Belle (2013 film)

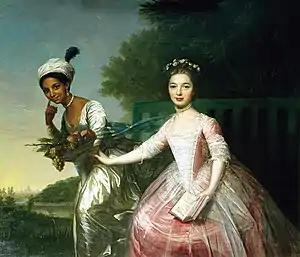
"Dido Elizabeth Belle and Lady Elizabeth Murray" by David Martin, 1778. Painting of Dido Elizabeth Belle (1761–1804) and her cousin Lady Elizabeth Murray (1760–1825).

The 1778 painting, once thought to be by Johann Zoffany, is now attributed to David Martin. The painting hung in Kenwood House until 1922 and now hangs at Scone Palace in Perthshire, Scotland. It was one of the first European portraits to portray a black subject on an equal eye-line with a white aristocrat, though distinctions are implied by the poses, as Elizabeth's "formality and bookishness are contrasted with the wild and exotically turbanned 'natural' figure of Belle."